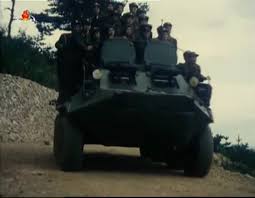
Label: BTR